Tyr, Russia

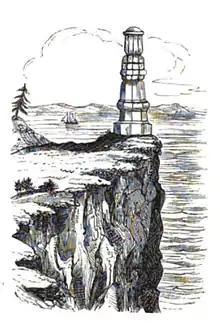
The Tyr Cliff, with a Yuan or Ming column, as seen by Russian artist Permikin in the 1850s

Tyr is a settlement in Ulchsky District of Khabarovsk Krai, Russia, located on the right bank of the Amur River, near the mouth of the Amgun River, about upstream from Nikolayevsk-on-Amur.